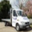
Label: truck